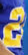
Number: 2